Jellyfish

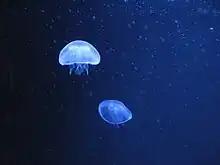
Moon jellyfishes can live in northern hemisphere seas, such as the Baltic Sea.

As suspected at the turn of this century, jellyfish blooms are increasing in frequency. Between 2013 and 2020 the Mediterranean Science Commission monitored on a weekly basis the frequency of such outbreaks in coastal waters from Morocco to the Black Sea, revealing a relatively high frequency of these blooms nearly all year round, with peaks observed from March to July and often again in the autumn. The blooms are caused by different jellyfish species, depending on their localisation within the Basin: one observes a clear dominance of "Pelagia noctiluca" and "Velella velella" outbreaks in the western Mediterranean, of "Rhizostoma pulmo" and "Rhopilema nomadica" outbreaks in the eastern Mediterranean, and of "Aurelia aurita" and "Mnemiopsis leidyi" outbreaks in the Black Sea.